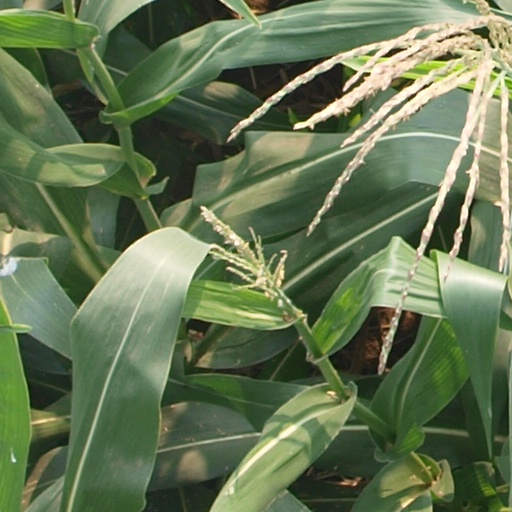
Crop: maize; corn